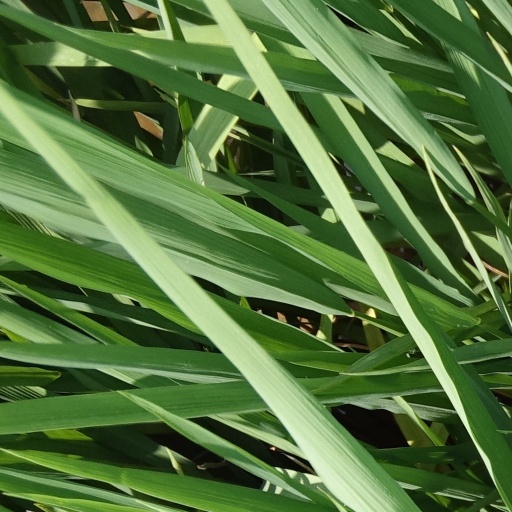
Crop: rice